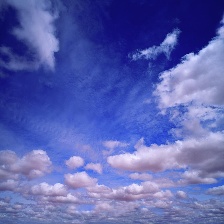
Cloud type: Cirroculumulus